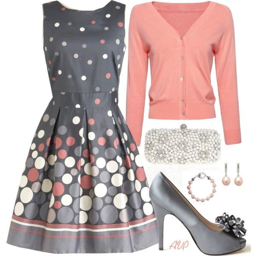
not crazy about the bow on the shoes but other than that in love with this outfit